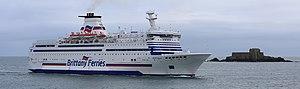
Le MV Bretagne entrant dans le port de Saint-Malo